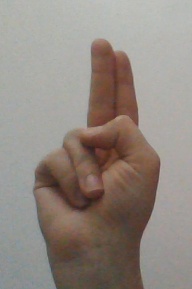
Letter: taa